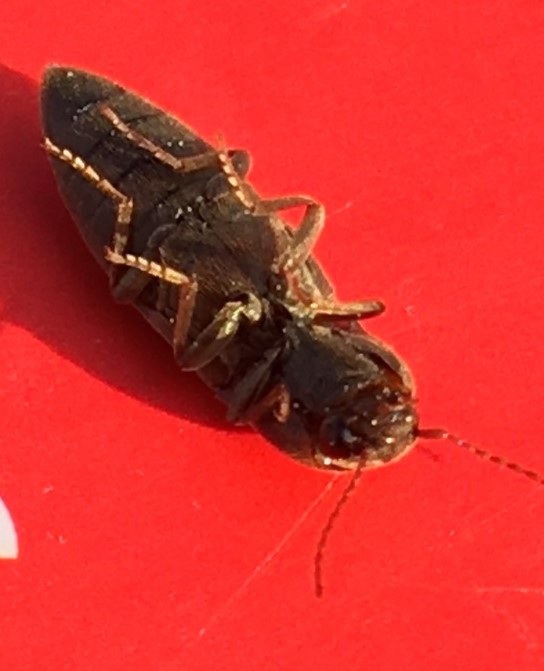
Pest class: clickbeetles_wireworms